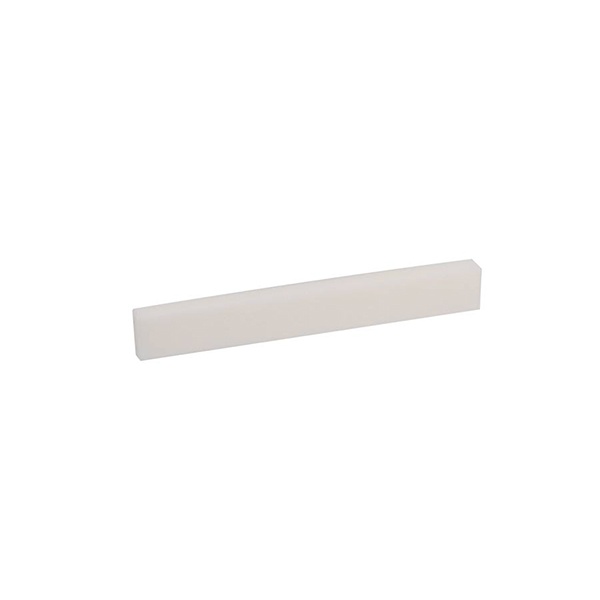
Boston BN-8 Top Nut
Översadel i ben. Mått: 43x5,7x3,5 mm. Boston erbjuder marknadens kanske största och mest prisvärda sortiment av gitarrdelar och tillbehör. Söker du någon speciell reservdel, så vågar vi påstå att Boston har det du letar efter!
Brand: Boston
Category: Arts & Entertainment > Hobbies & Creative Arts > Musical Instrument & Orchestra Accessories > String Instrument Accessories > Guitar Accessories > Guitar Slides